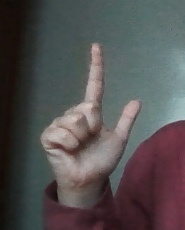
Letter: laam